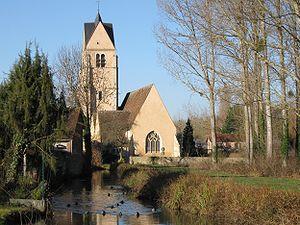
Gy-les-Nonains, un bras de l'Ouanne devant l'église.
L'Ouanne est une rivière française qui coule dans les départements de l'Yonne et du Loiret. C'est un affluent du Loing en rive droite, donc un sous-affluent de la Seine.
Gy-les-Nonains est une commune française située dans le département du Loiret en région Centre-Val de Loire.